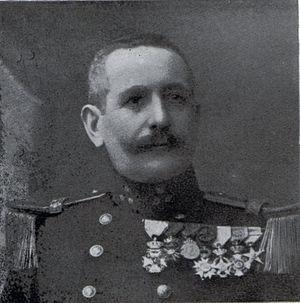
Léon Tonneau 1863-1919, citoyen belge. Représentant du Comité Spécial du Katanga (CSK) de 1903 à 1906.
Le Katanga était la province la plus méridionale de la république démocratique du Congo. Sa superficie était de 497 000 km², soit environ la taille de l'Espagne. Le plateau du Katanga accueille de nombreuses fermes d'élevage et d'agriculture. L'Est et le Sud de la province renferment de très riches gisements de cobalt, cuivre, fer, radium, uranium, et diamant.